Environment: real
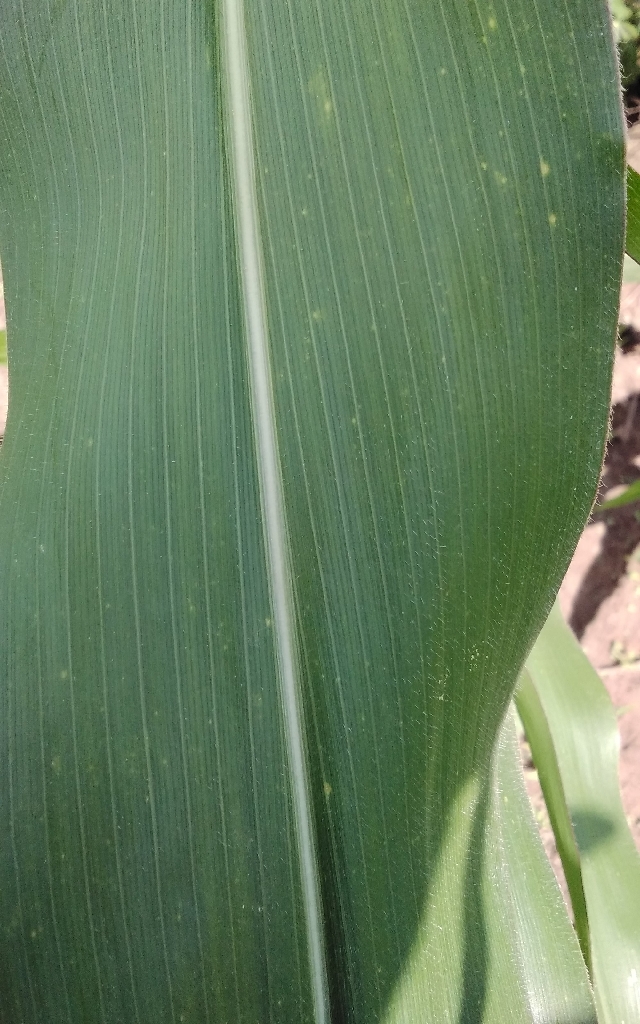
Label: healthy